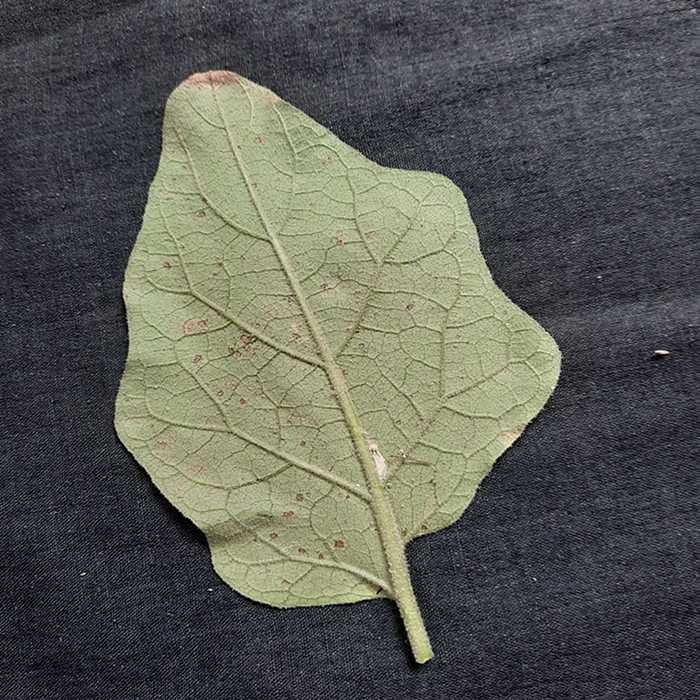
Plant: Eggplant
Label: Eggplant Cercopora leaf spot